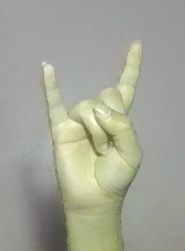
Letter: la